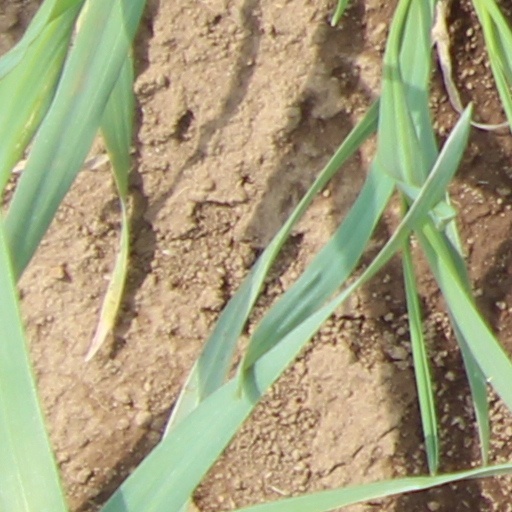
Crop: wheat